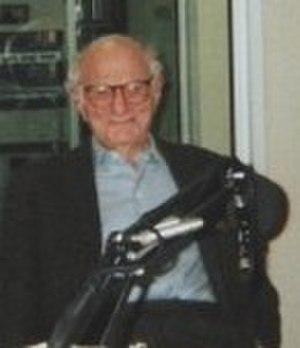
Maurice Rheims, de l'Académie française.
Cet article présente la liste des membres de l'Académie française, rangée par ordre chronologique de leur élection à chaque fauteuil. Cette liste est précédée d'une liste réduite portant uniquement sur les membres actuels et présentée successivement selon quatre modes de rangement : par ordre alphabétique, par numéro de fauteuil, par date d'élection et par date de naissance.
Maurice Rheims est un commissaire-priseur, historien d'art et écrivain français.